Hiram Maxim

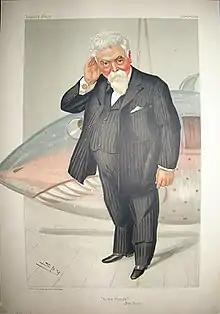
Maxim caricatured by Spy for Vanity Fair, 1904

He also invented a curling iron, an apparatus for demagnetising watches, magno-electric machines, devices to prevent the rolling of ships, eyelet and riveting machines, aircraft artillery, an aerial torpedo gun, coffee substitutes, and various oil, steam, and gas engines.